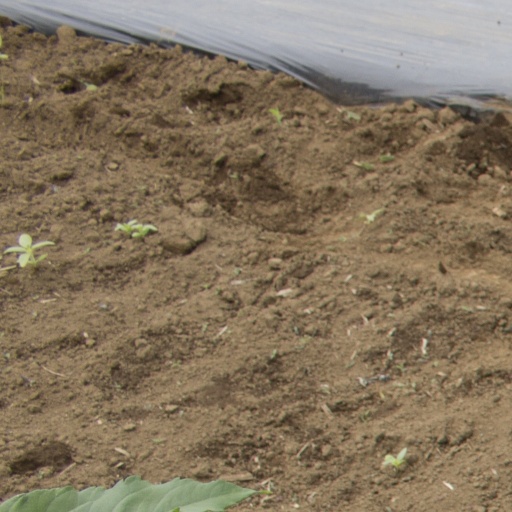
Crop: Jerusalem artichoke